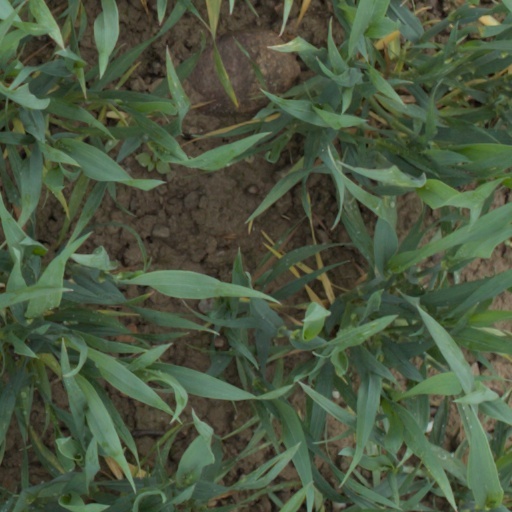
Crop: wheat